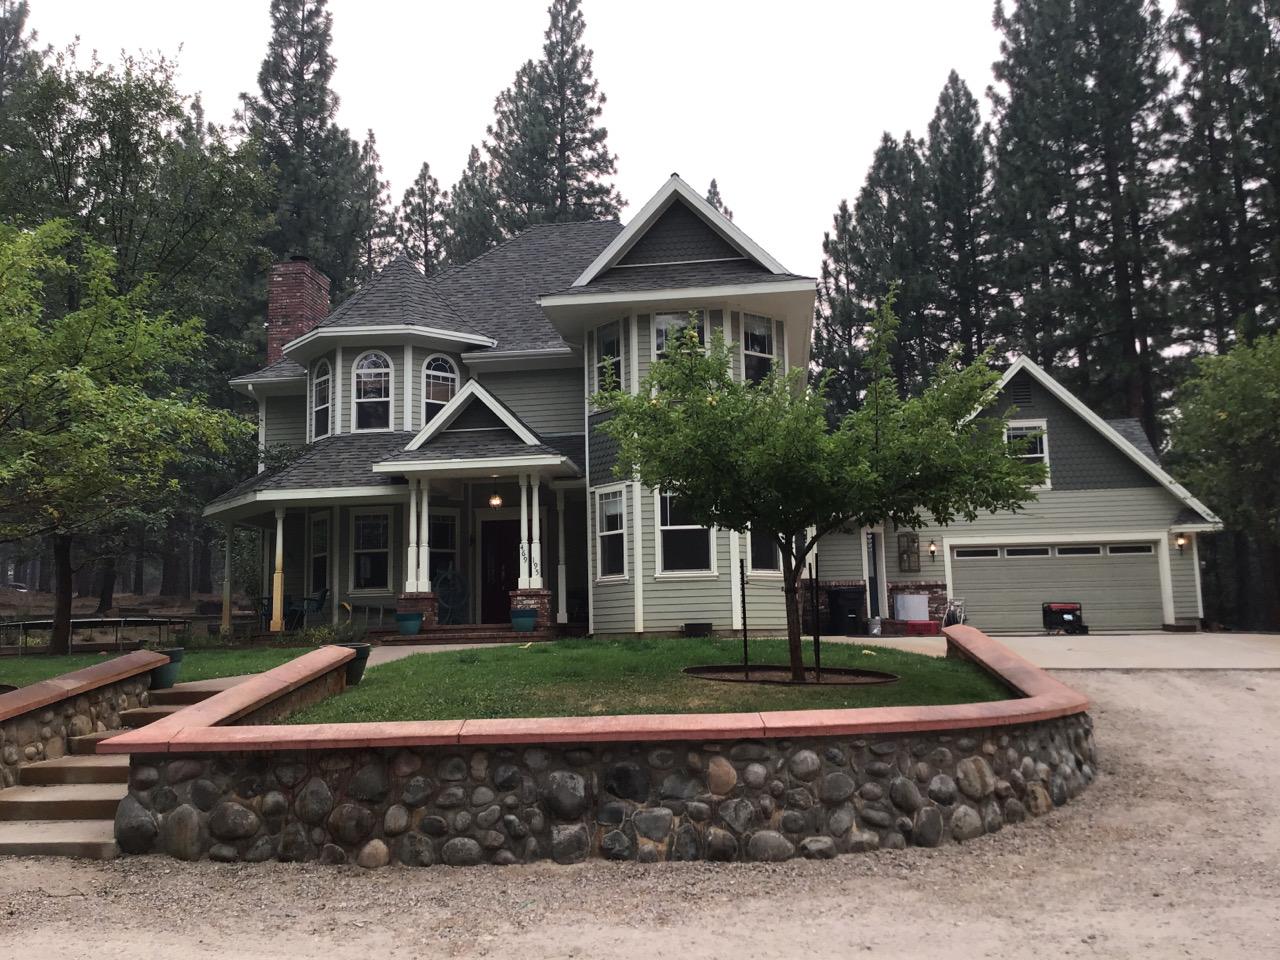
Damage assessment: no_damage